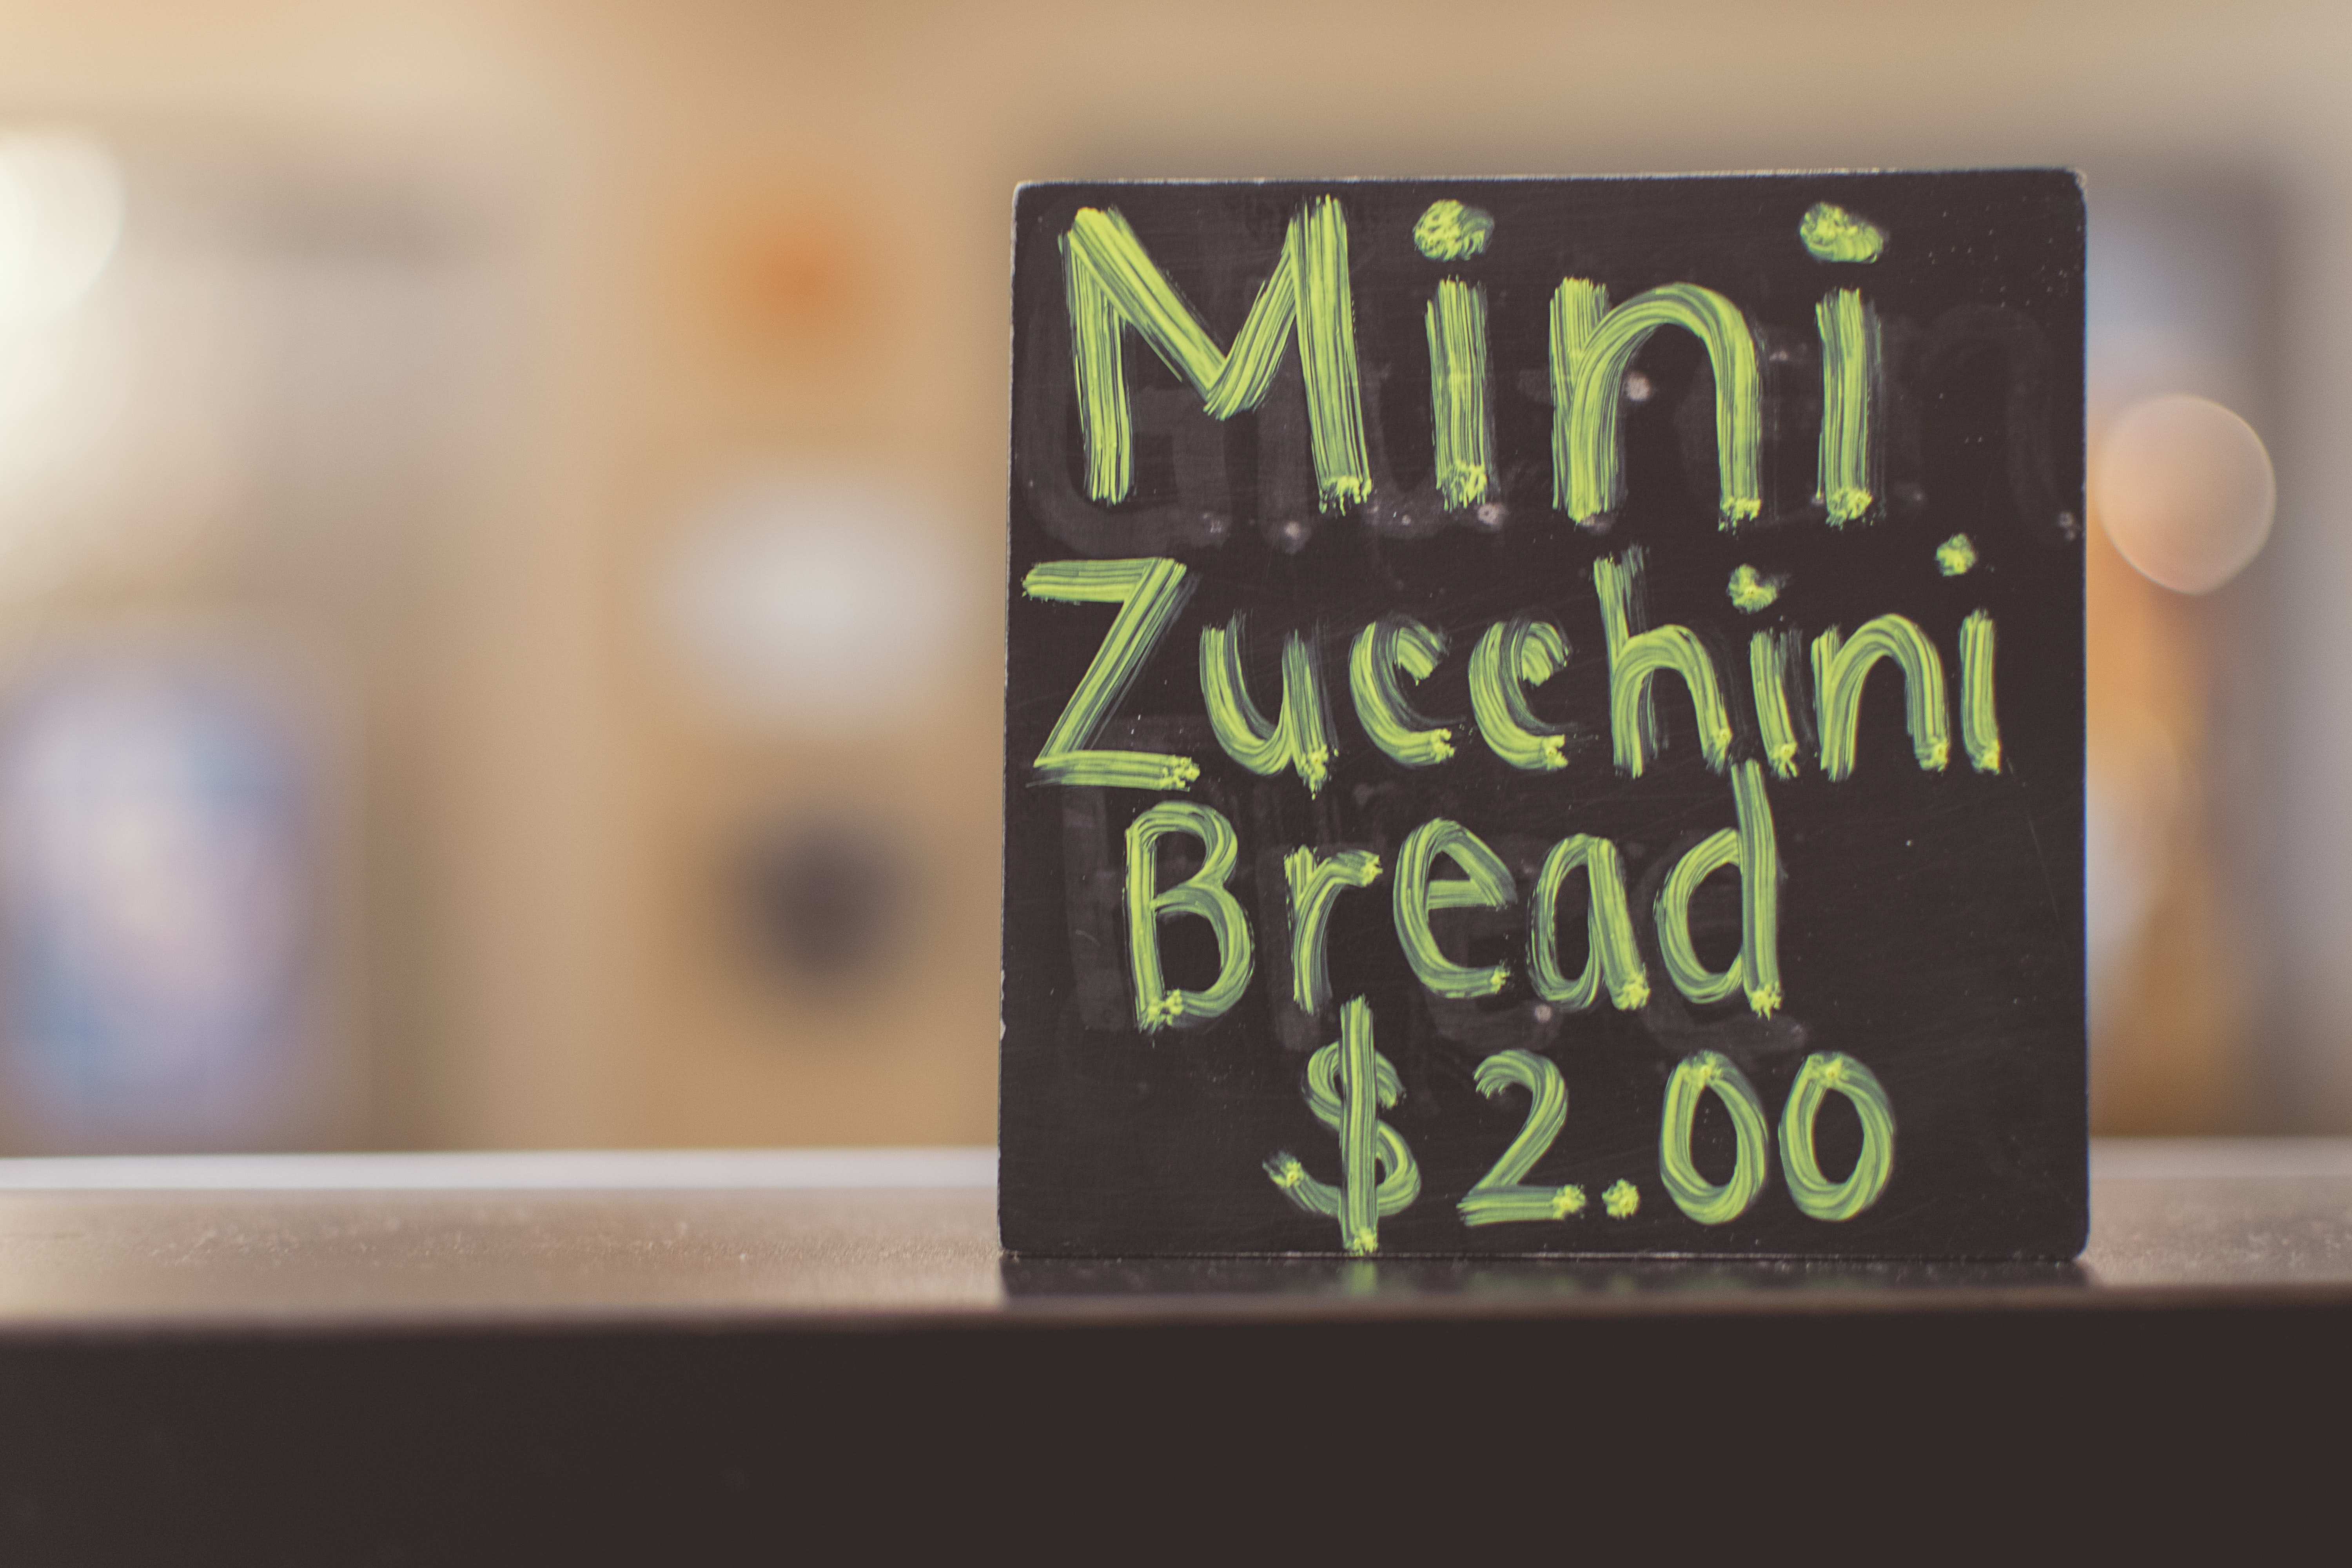
font, text, room, blackboard